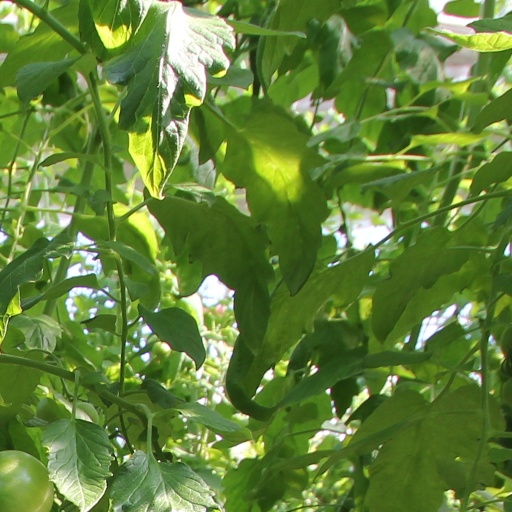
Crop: tomato